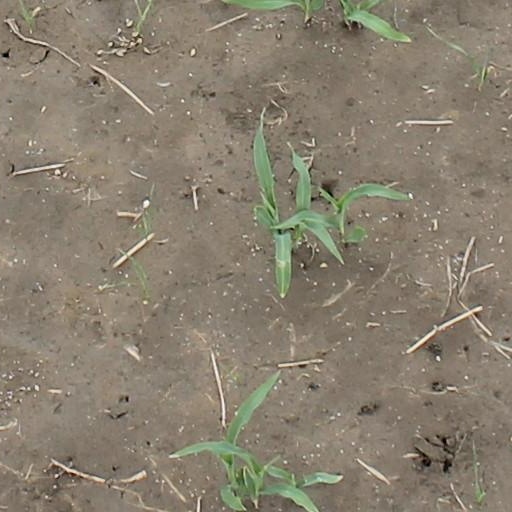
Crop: maize; corn